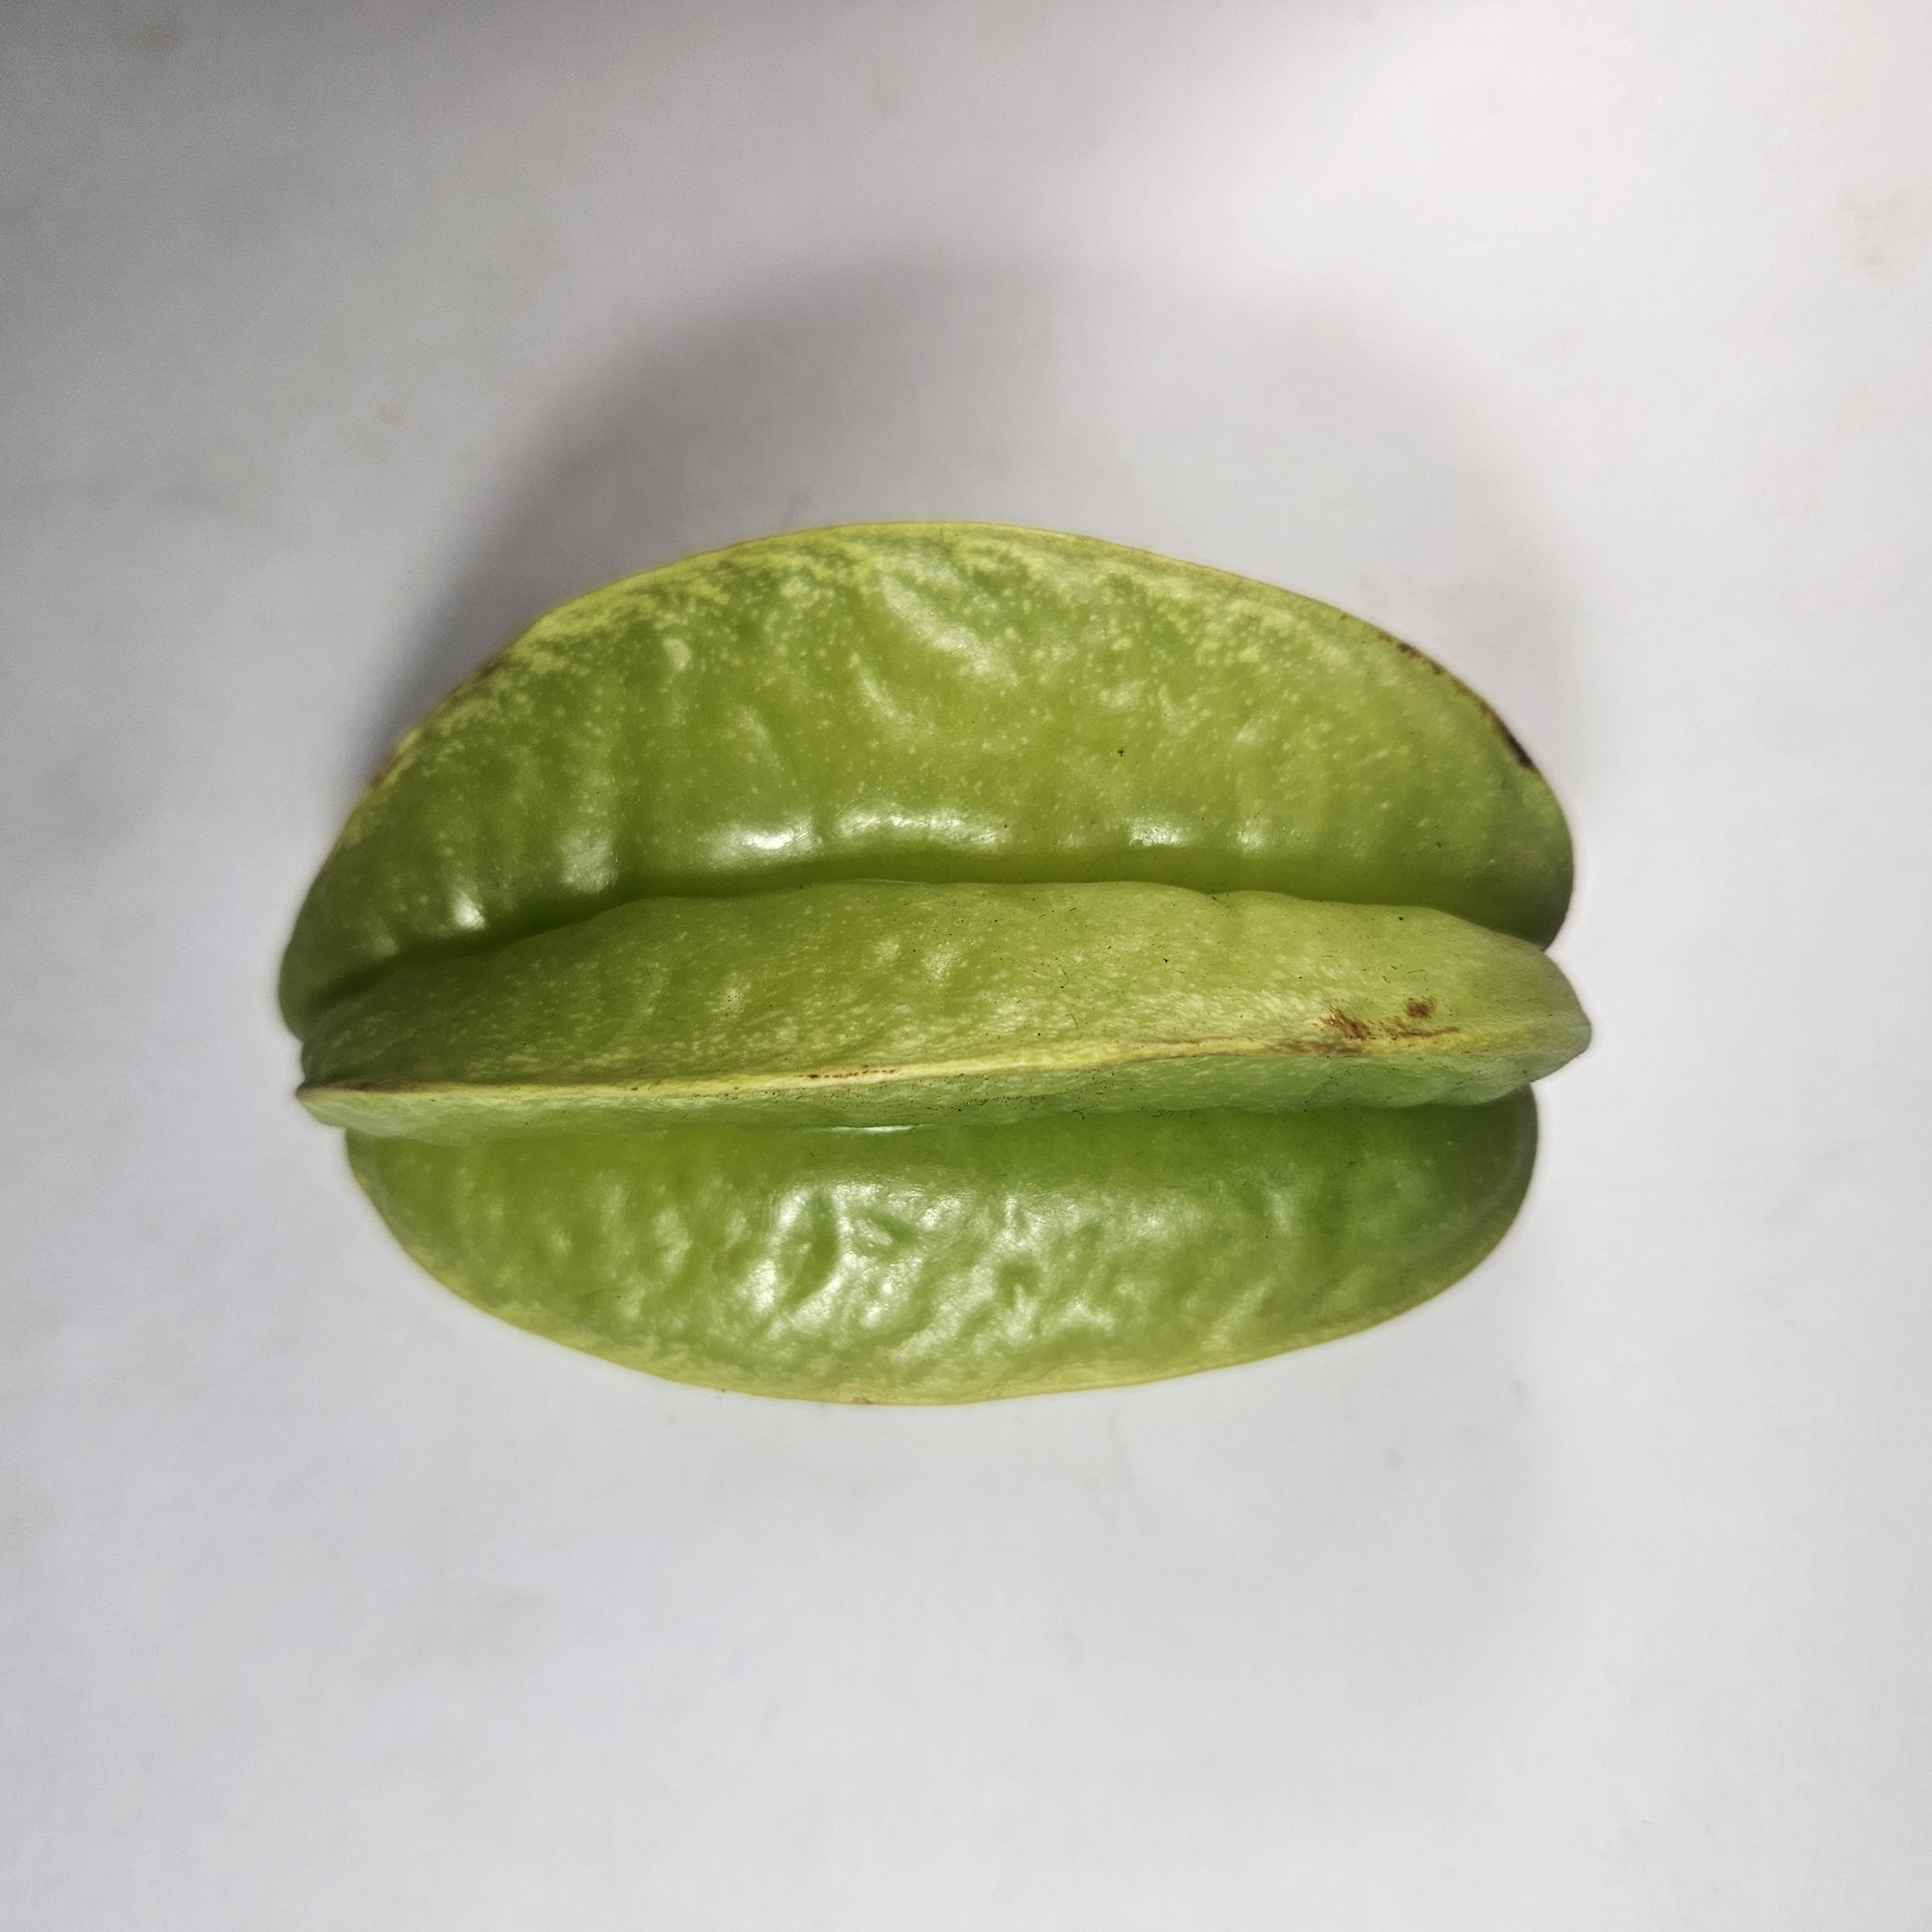
Label: Healthy Fruits